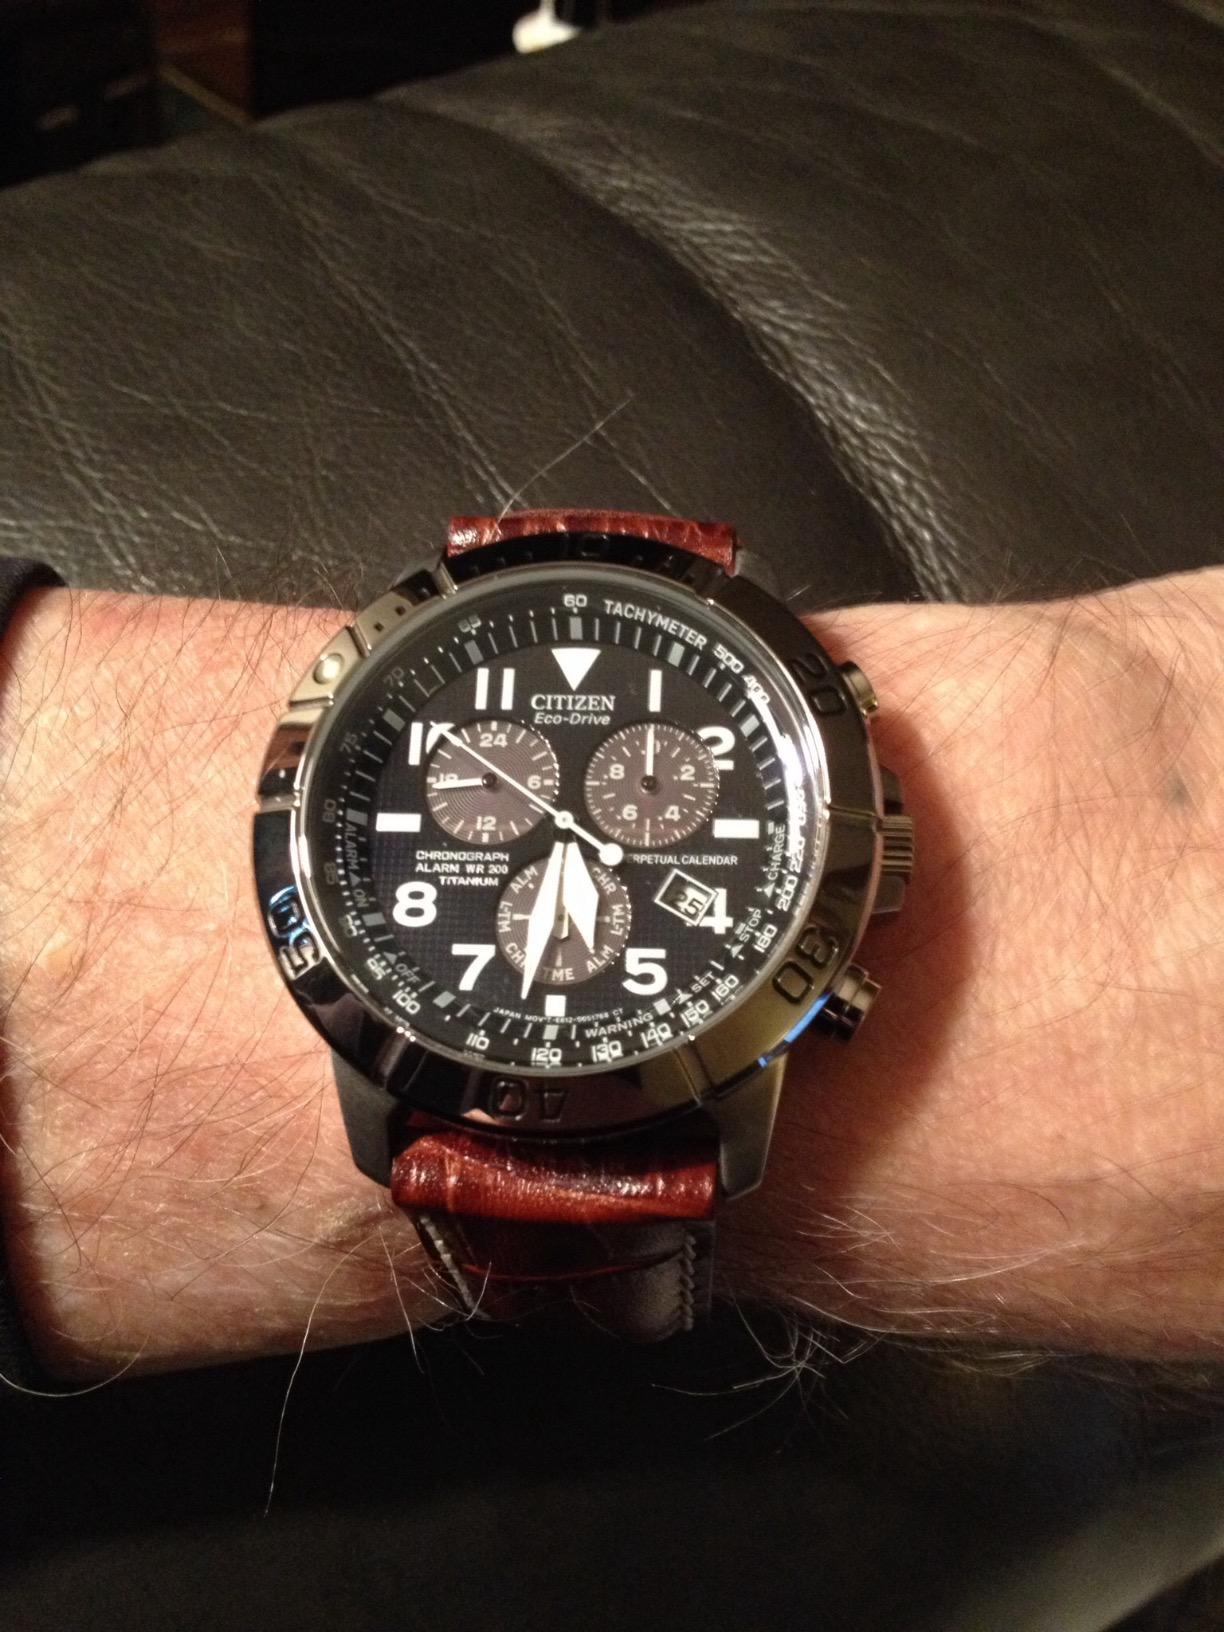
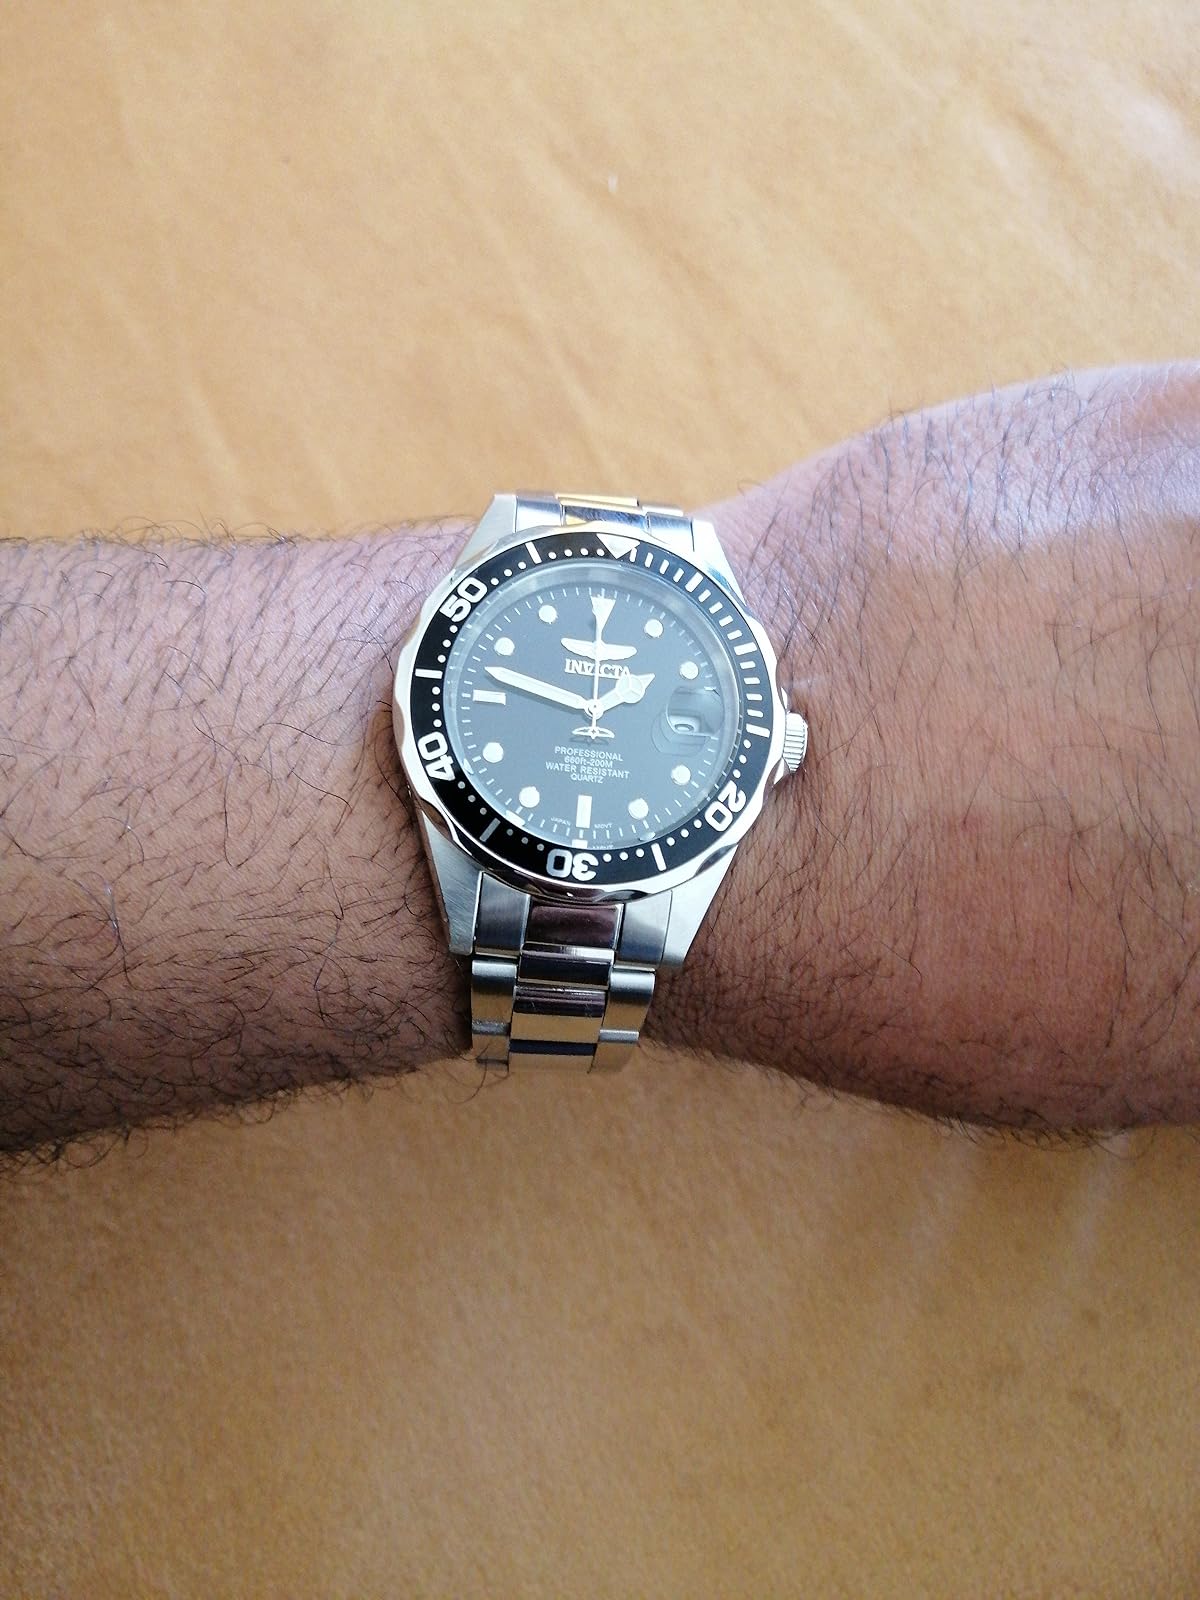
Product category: accessories_watch
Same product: no